Gary Waslewski

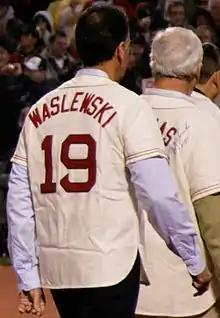
Waslewski at the 2007 World Series

Gary Lee Waslewski (born July 21, 1941) is an American former professional baseball player who played as a pitcher from 1967 to 1972. He accrued an 11–26 win–loss record, plus 5 saves in his career, with an ERA of 3.44.